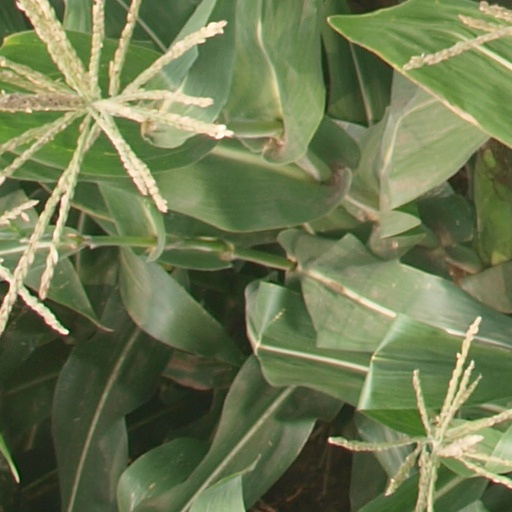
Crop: maize; corn